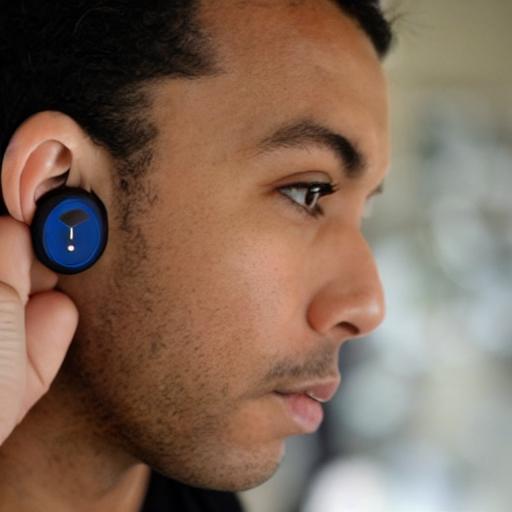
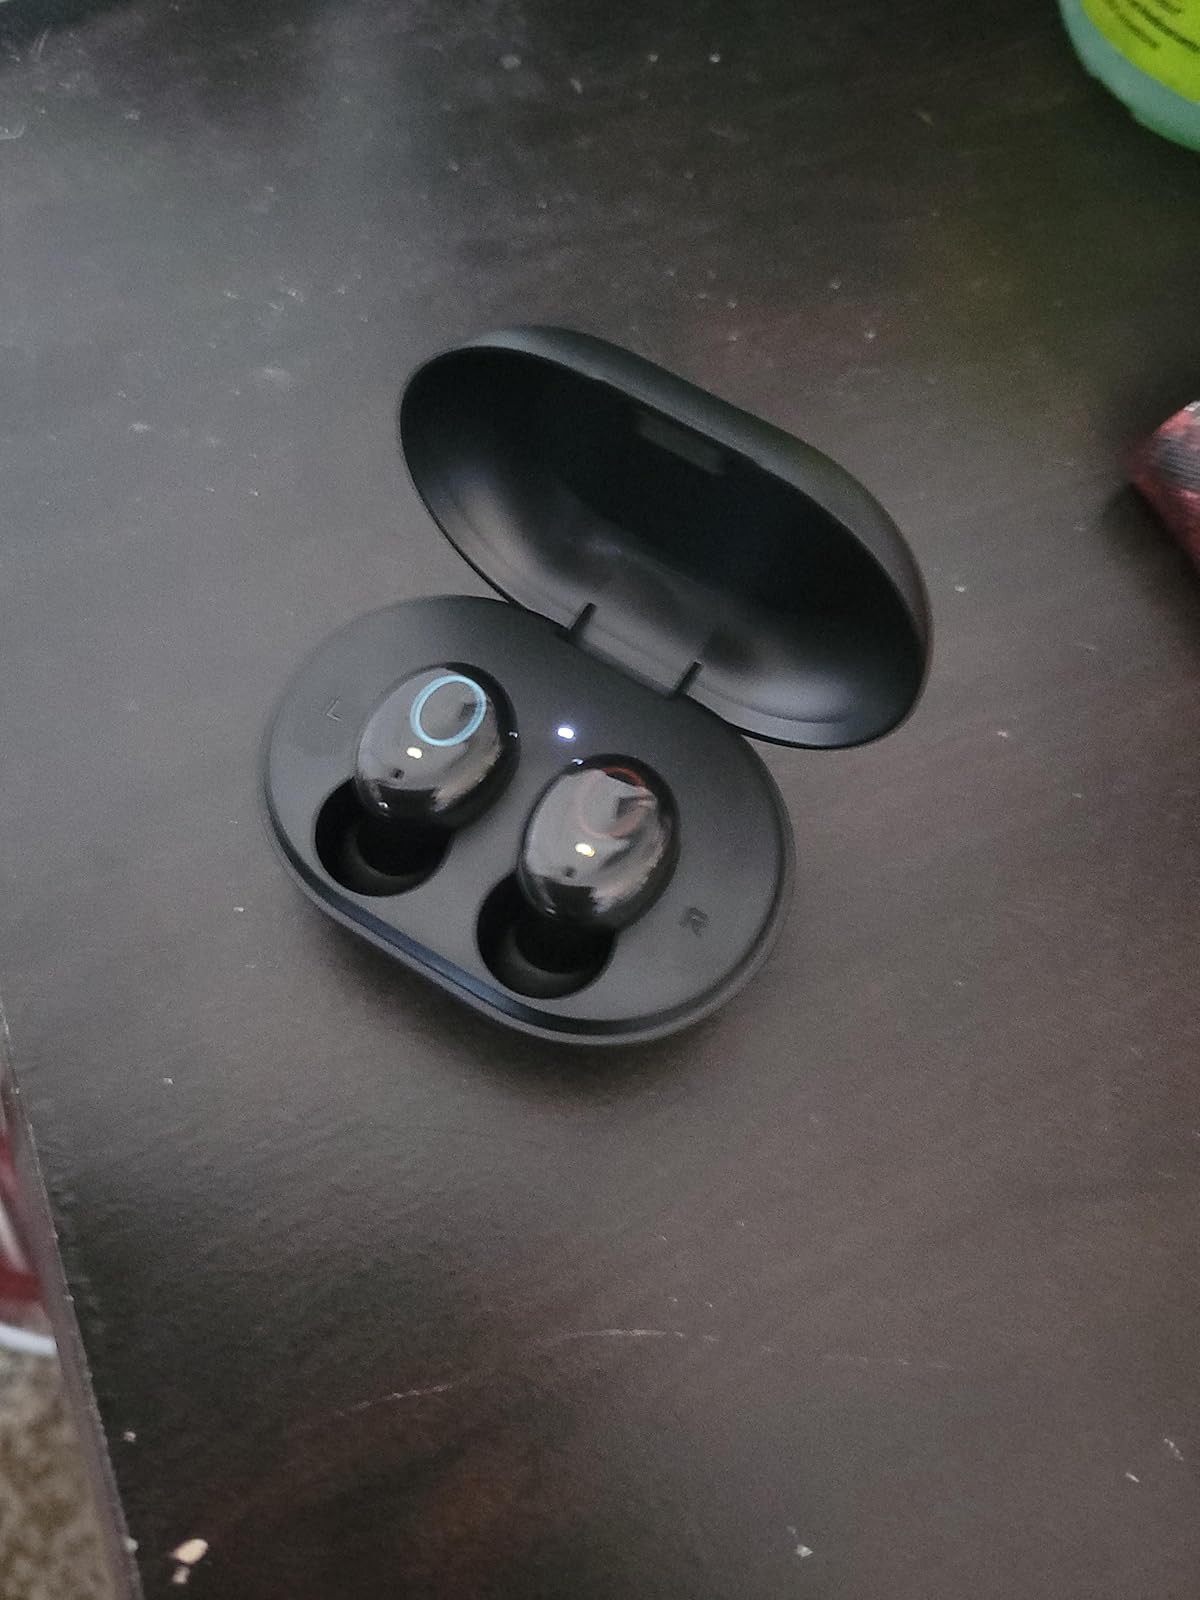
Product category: earbuds
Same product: no